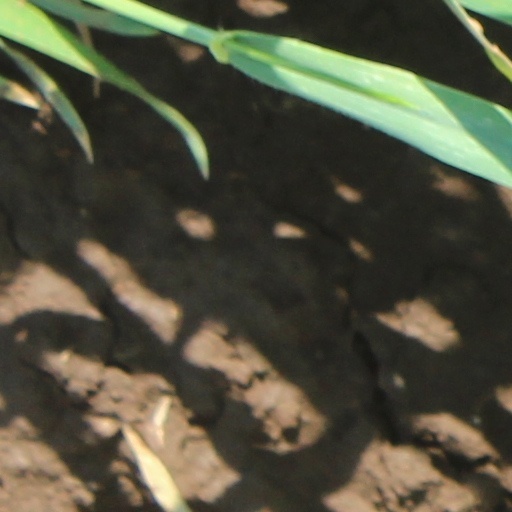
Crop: wheat